Military history of France during World War II

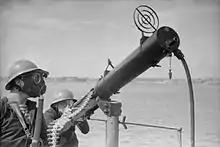
The French Browning Machine Gun being manned by two crew members wearing gas masks. They are on board the French minesweeping aviso FFS "Commandant Duboc" (F743) at Plymouth. The ship is crewed entirely by Free French. Note the pipe leading out of the jacket of the machine gun to circulate the liquid coolant. 28 August 1940.

The first Free French pilots flew from Bordeaux to rally de Gaulle in England on 17 June 1940. These individuals served in British squadrons until there were sufficient pilots to create All-Free French RAF flights.